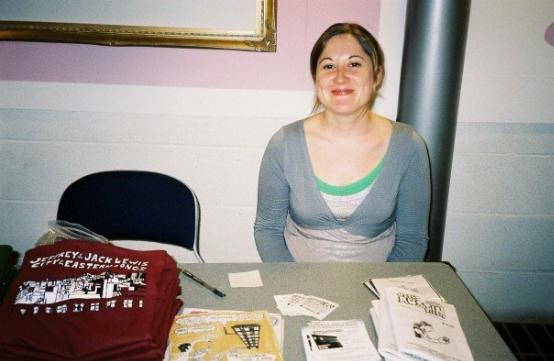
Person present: Yes